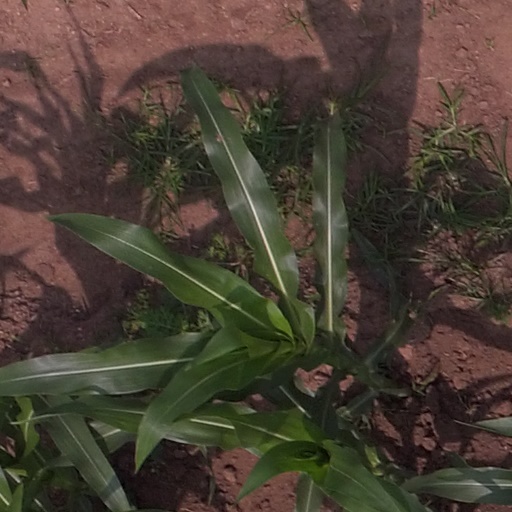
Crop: maize; corn